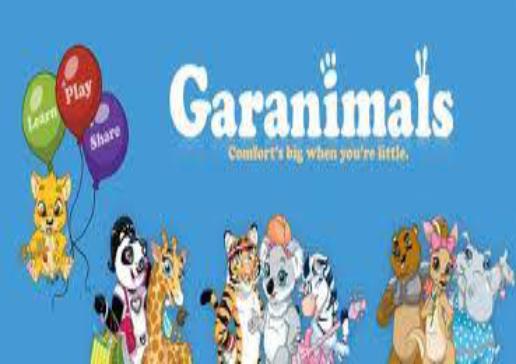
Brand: garanimals
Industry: Clothes